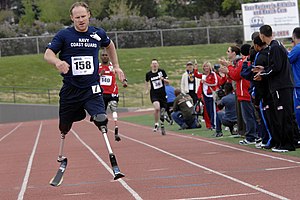
Handicapidræt
800 meter løb
Handicapidræt er sport tilrettelagt for udøvere med forskellige fysiske handicap og udviklingshandicap.